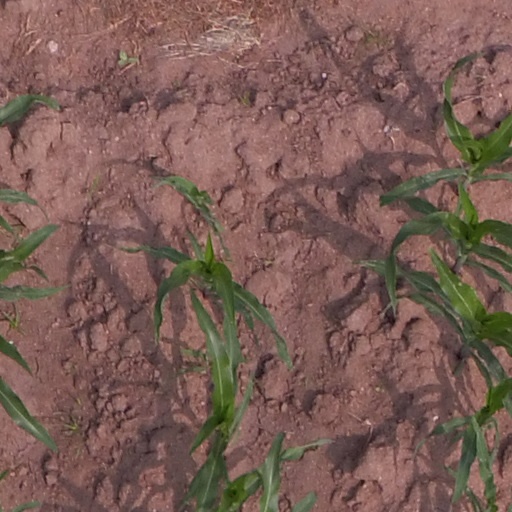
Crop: maize; corn